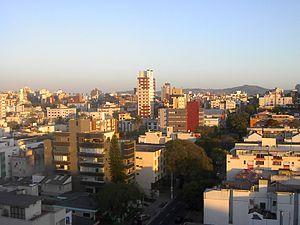
Bela Vista est un quartier de la ville de Porto Alegre, capitale de l'État du Rio Grande do Sul.